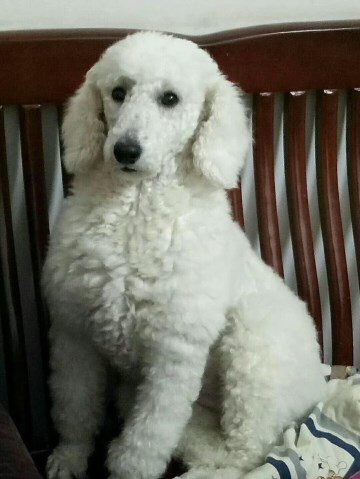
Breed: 316-n000118-standard_poodle